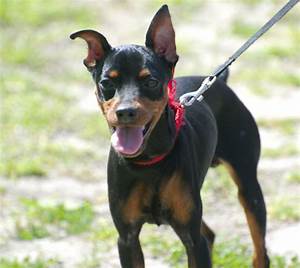
Label: cane